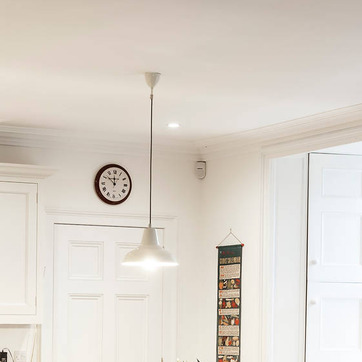
Material: painted